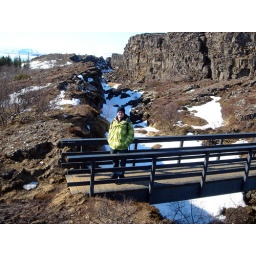
Me standing on a bridge over the splitting fault line.